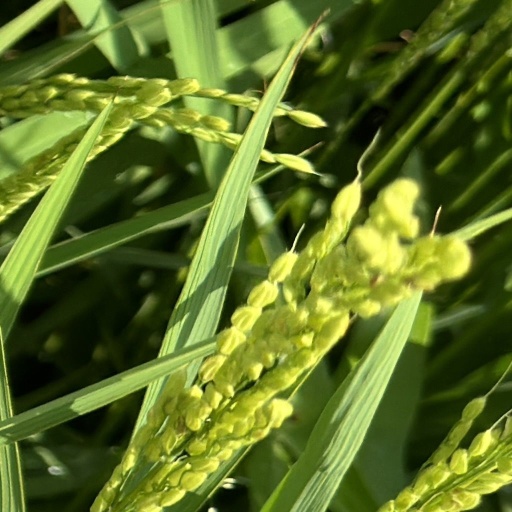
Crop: rice